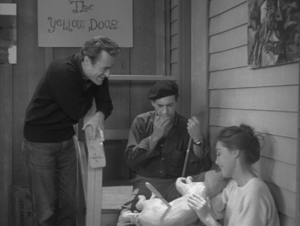
Un baquet de sang est un film d'horreur réalisé par Roger Corman en 1959.